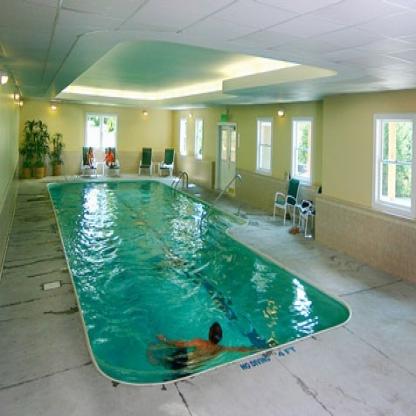
Scene: Indoor